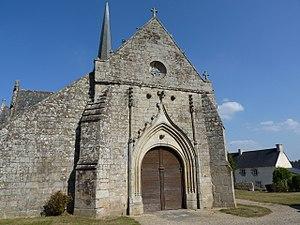
Église (14ème - 16ème siècles)
Trémeur [tʁemœʁ] est une commune française située dans le département des Côtes-d'Armor, en région Bretagne.